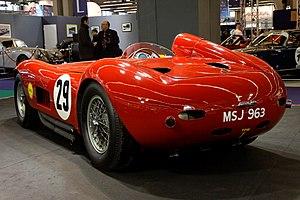
Le Grand Prix du Portugal 1958, disputé dans la ville de Porto sur le circuit de Boavista le 24 août 1958, est la soixante-treizième épreuve du championnat du monde de Formule 1 courue depuis 1950 et la neuvième manche du championnat 1958.